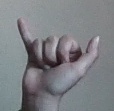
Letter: ya